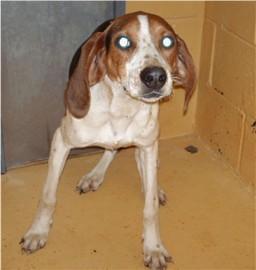
Walker_hound